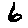
Label: 6